Gabriel Bortoleto

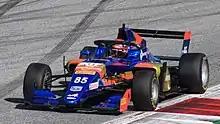
Bortoleto racing in the 2021 Formula Regional European Championship at the Red Bull Ring.

In March 2021 it was announced that Bortoleto would be making his debut in the Formula Regional European Championship with FA Racing, run by MP Motorsport. He scored his first points in the first race of the season in Imola, where he finished ninth. From there it took until the seventh round at the Red Bull Ring until Bortoleto scored again — this time claiming a podium in the second race. This began a run of top ten finishes, resulting in 15th place in the standings at the end of the year.